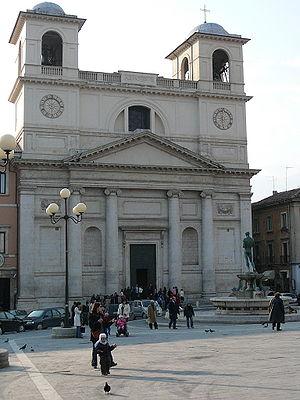
L'archidiocèse de L'Aquila est un archidiocèse métropolitain de l'Église catholique d'Italie appartenant à la région ecclésiastique d'Abruzzes-Molise.
Les séismes de 1703 à L'Aquila sont des séismes survenus le 2 février 1703 et les semaines qui ont précédé à L'Aquila et ses alentours, dans les Abruzzes, dans le centre de l'Italie.